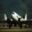
Label: airplane